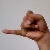
The image shows a hand gesture representing the letter 'J' in Indian Sign Language.